Raipur, Bankura (community development block)

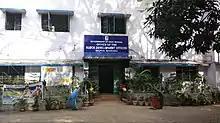
Raipur BDO Office Main Building

Raipur is a community development block (CD block) that forms an administrative division in the Khatra subdivision of the Bankura district in the Indian state of West Bengal.